Berachampa

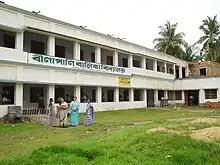
Binapani Balika Vidyalaya

Berachampa is one of the areas where ground water is affected by arsenic contamination.